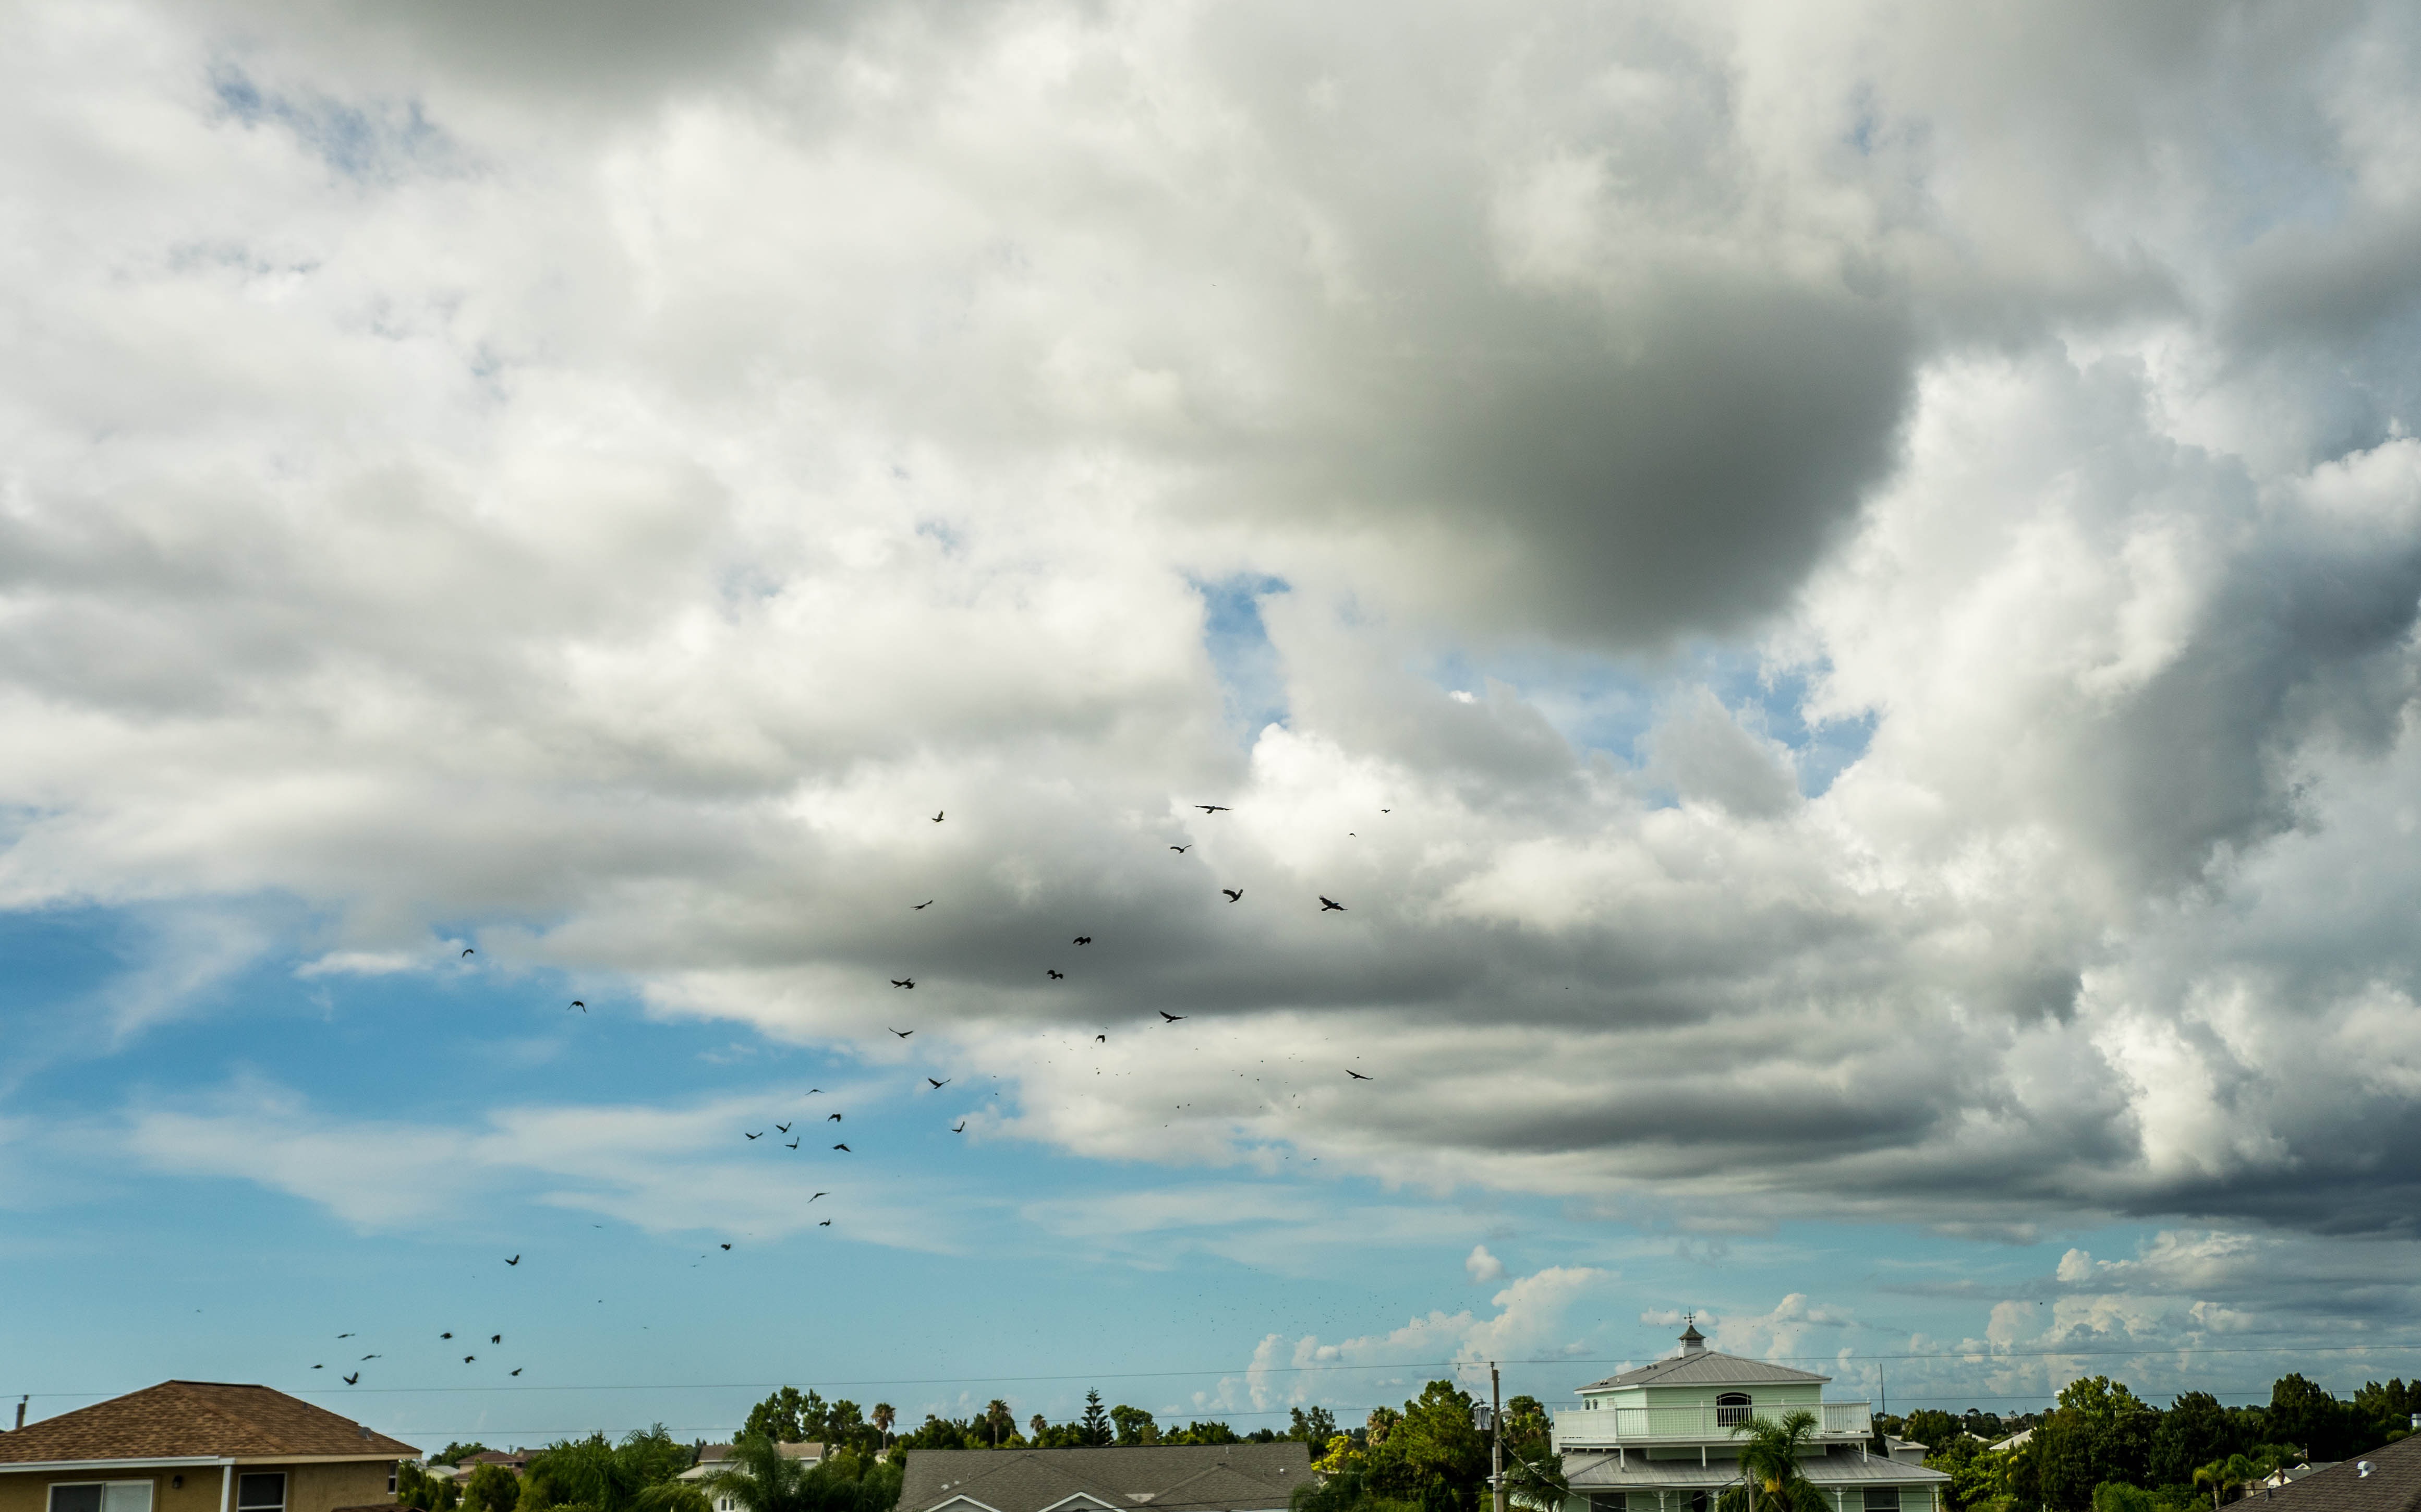
landscape, nature, horizon, cloud, sky, field, atmosphere, dusk, weather, storm, cumulus, blue, colorful, plain, clouds, beautiful, florida, meteorological phenomenon